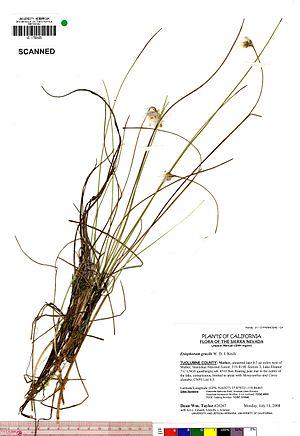
La Linaigrette grêle est une plante herbacée vivace de la famille des Cyperaceae.